Ásatrúarfélagið

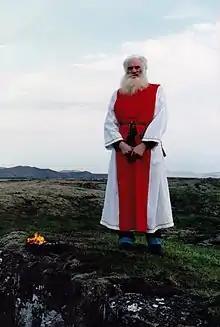
Sveinbjörn Beinteinsson at a in 1991

The central ritual performed by is the communal feast. A starts with a hallowing the ceremony with a certain formula and declaring a truce between all present. This is followed by the reciting or chanting of verses from the "Poetic Edda". Next, a drinking horn is passed around and participants drink to the gods, the wights, and the ancestors. Libations are offered. This initial part of the ceremony, often conducted outdoors, is followed by a communal feast, typically indoors. The feast is often accompanied by musical performances or other forms of entertainment.